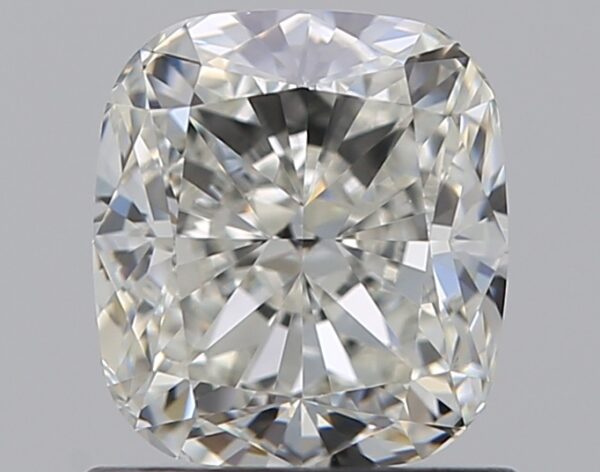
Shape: cushion
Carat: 1
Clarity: VVS1
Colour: I
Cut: EX
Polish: EX
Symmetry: VG
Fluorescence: N
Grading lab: GIA
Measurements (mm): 5.87 x 5.32 x 3.66